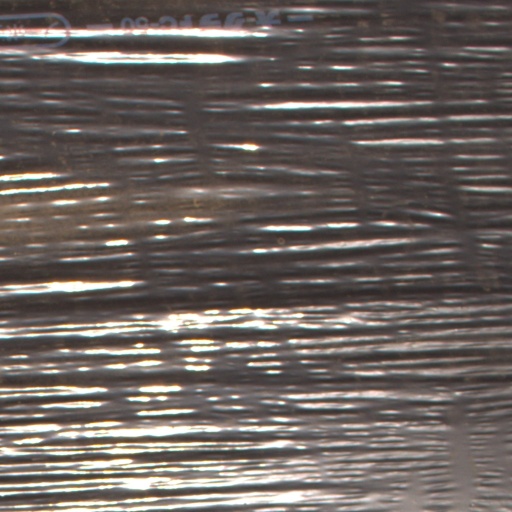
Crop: Jerusalem artichoke